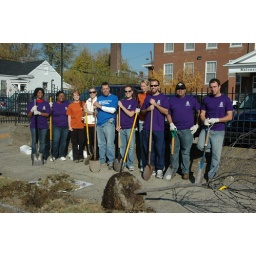
Louisville Urban League Young Professionald and Young Professionals Association of Louisville came out to plant trees in Shelby Park neighborhood